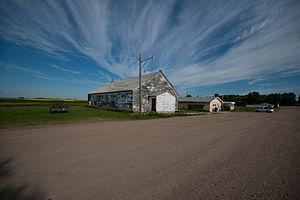
La ville de Calio est située dans le comté de Cavalier, dans l’État du Dakota du Nord, aux États-Unis. Sa population s’élevait à 22 habitants lors du recensement de 2010, estimée à 21 habitants en 2016.